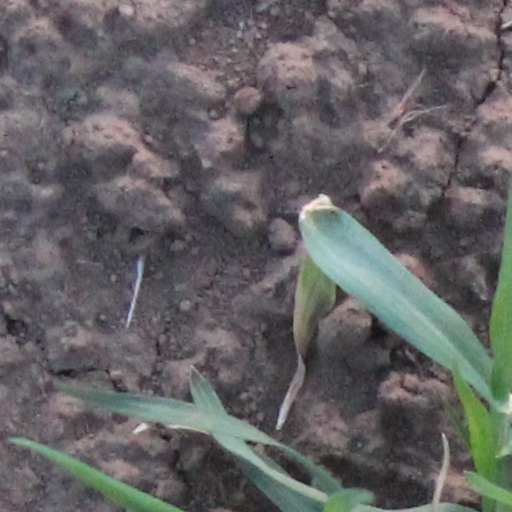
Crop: wheat